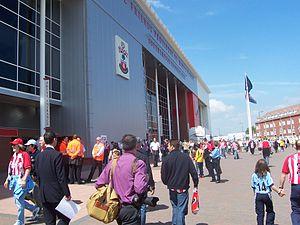
St Mary's Stadium est un stade de football localisé à Southampton.